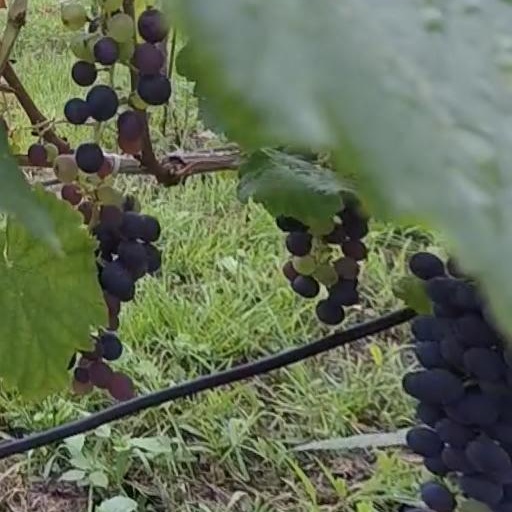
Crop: grape